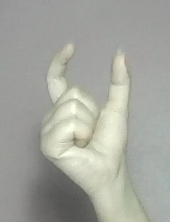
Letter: nun